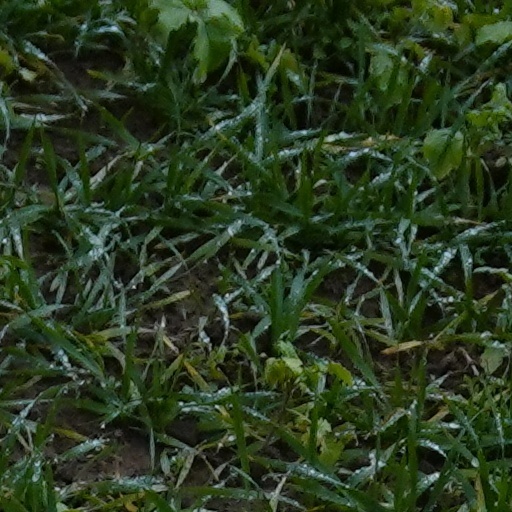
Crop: wheat